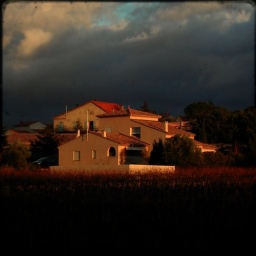
The glowing red tips of the sleeping vines are at the forefront. #7 in explore !